Environmental sustainability of vintage fashion

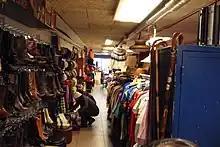
Vintage clothing shop in Michigan

Vintage clothing, or "Vintage", is a colloquial term commonly used to refer to all old styles of clothing. A widely accepted industry standard of a "vintage" item is being made between 20 and 100 years ago and clearly reflect the styles and trends of the era they represent. In recent years, the popularity of vintage clothing has grown, as consumers seek unique and sustainable fashion alternatives.